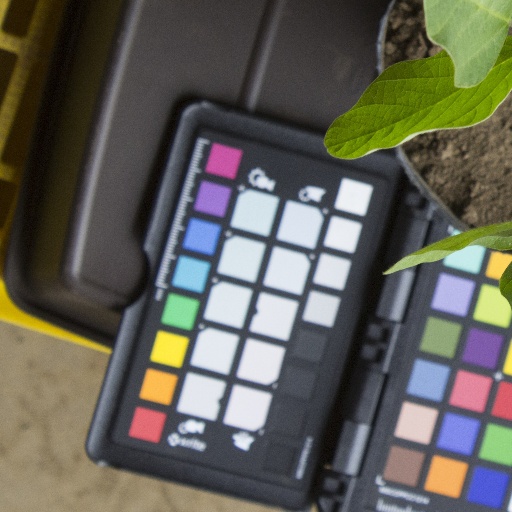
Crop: soybean